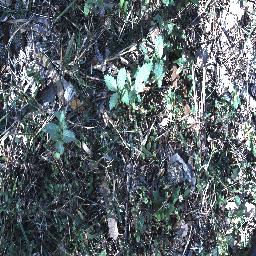
Label: snake_weed